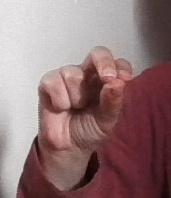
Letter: gaaf